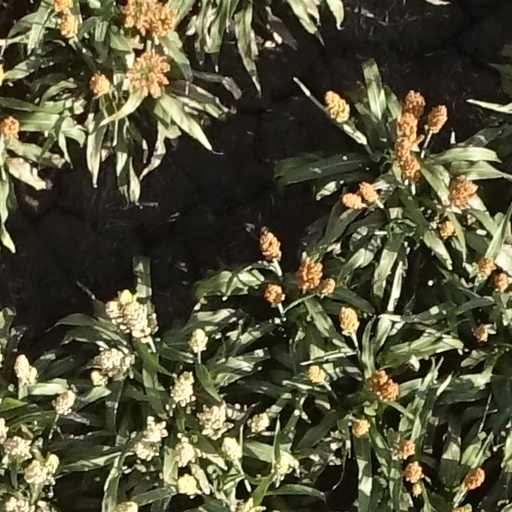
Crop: sorghum